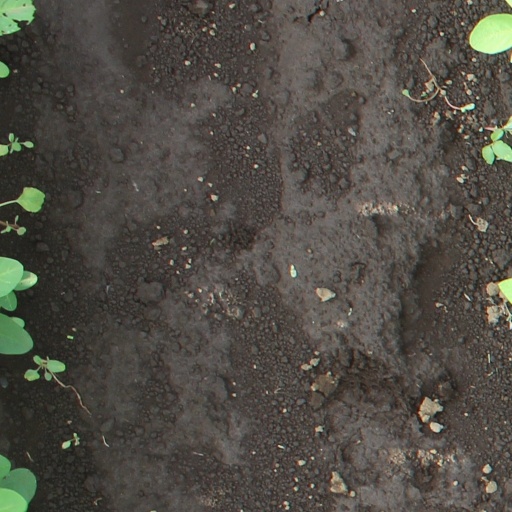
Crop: soybean